Condor (train)

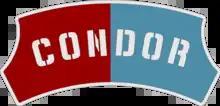
Condor headboard

The headboard was a British Railways Type 6. It was unique in two aspects: the backplate colour was in two colours, and the text was in a 'stencil' typeface, with vertical breaks in each letter. The two colours were maroon (left) for the London Midland Region and pale blue for the Scottish Region.